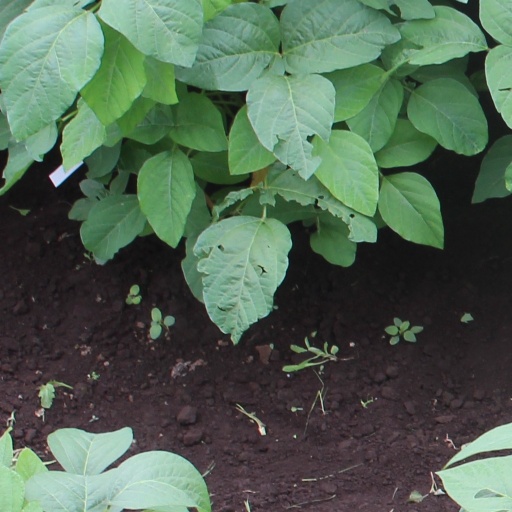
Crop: soybean